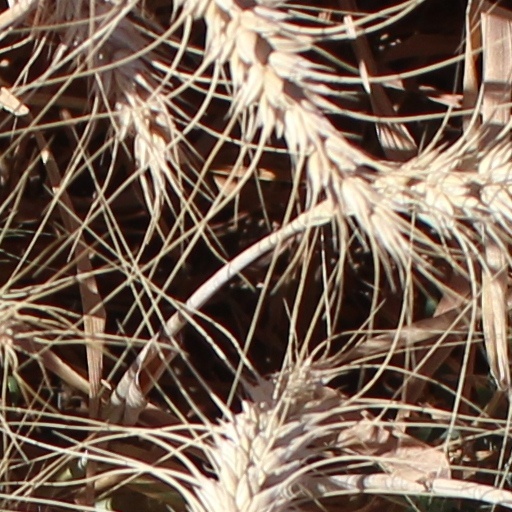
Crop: wheat